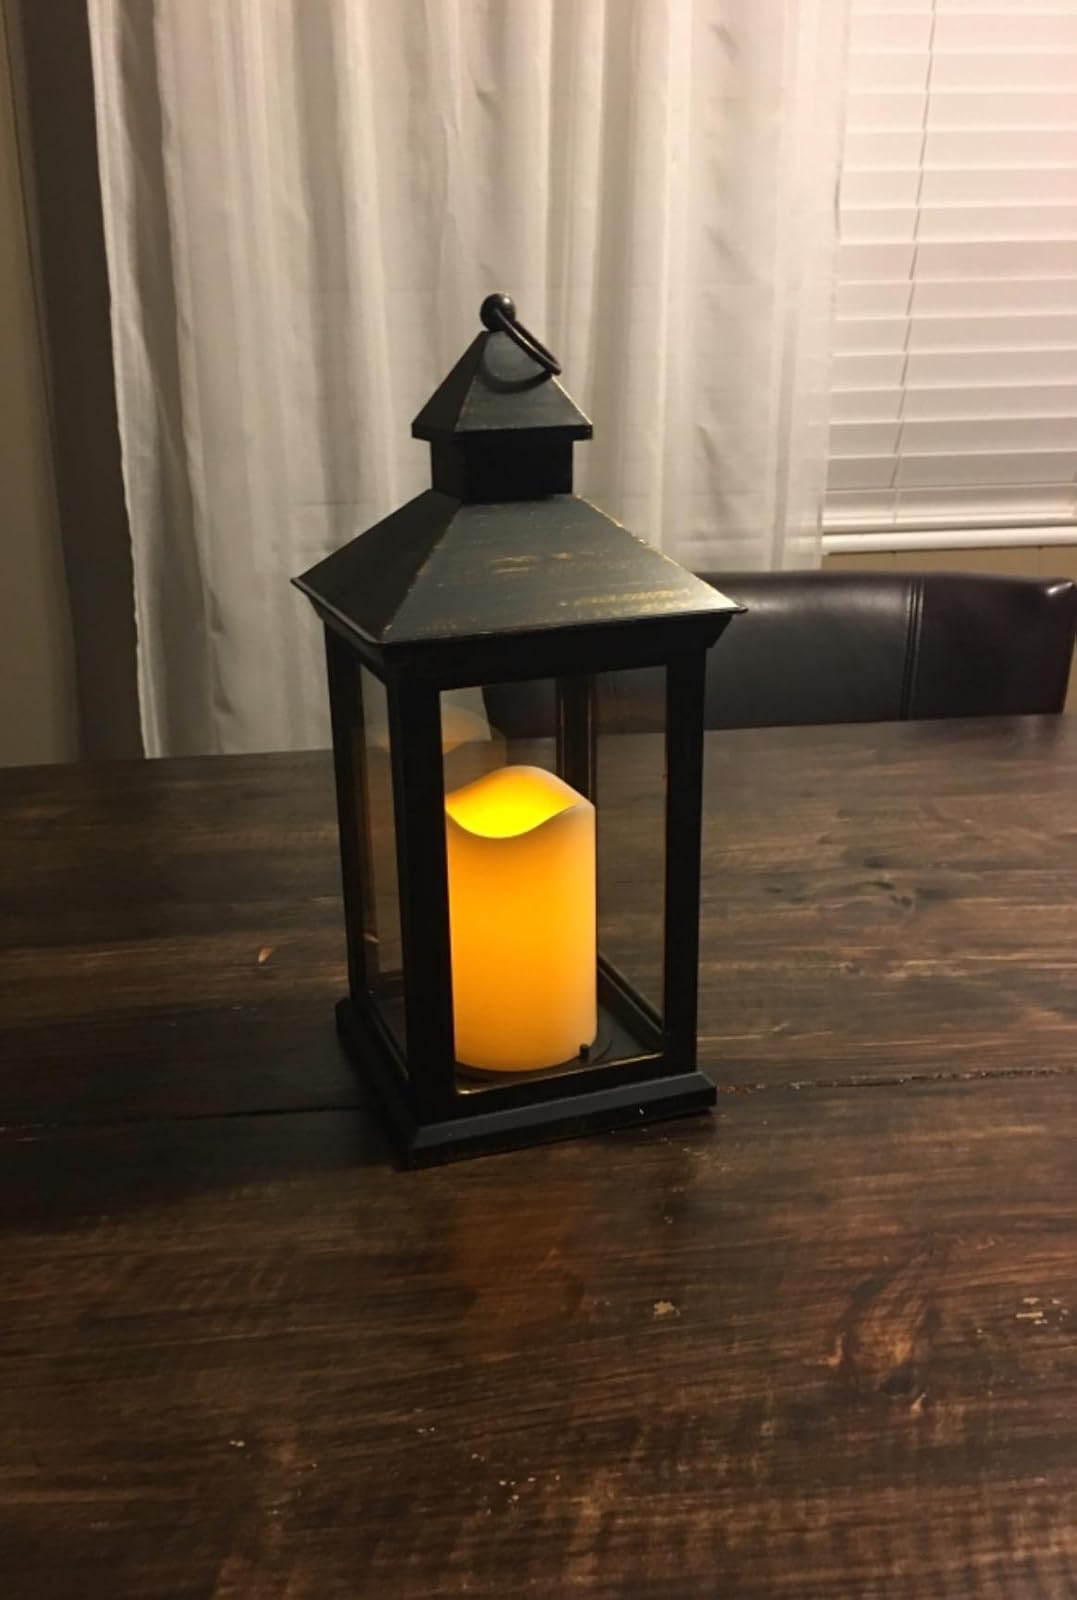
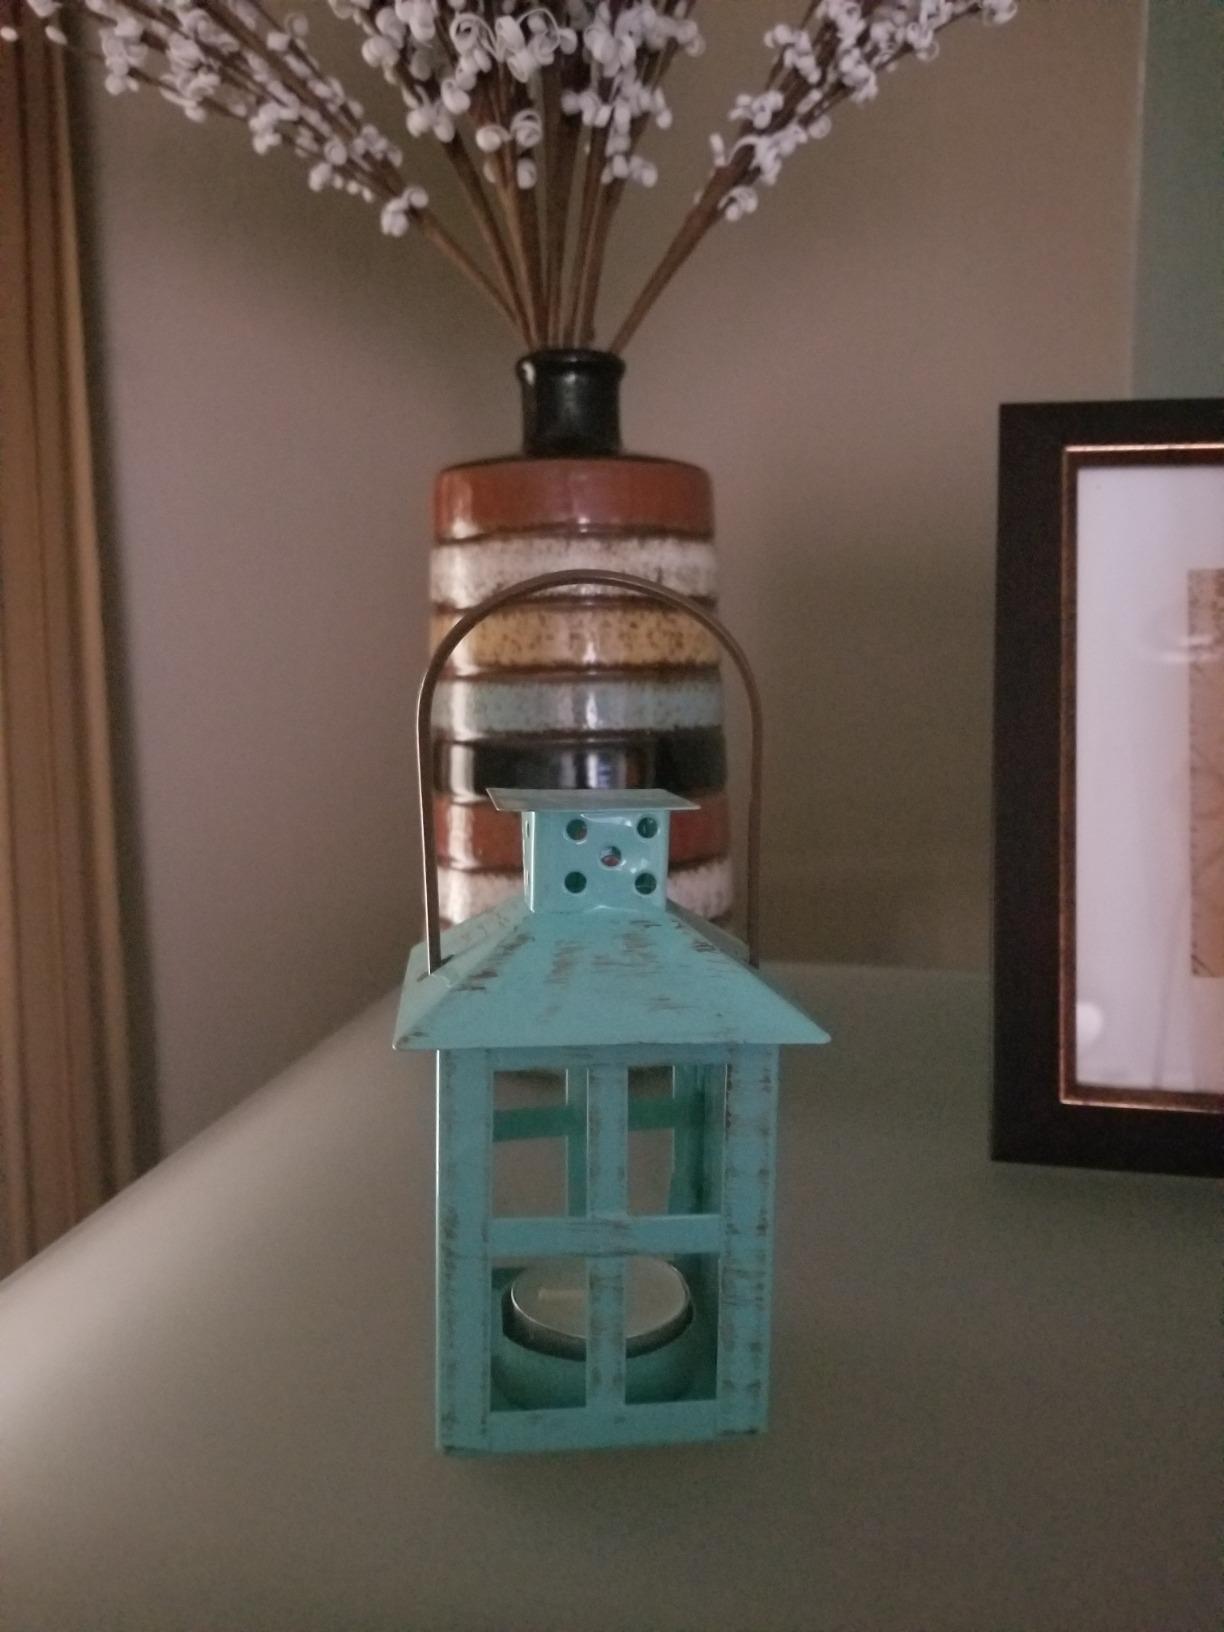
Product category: lantern
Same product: no